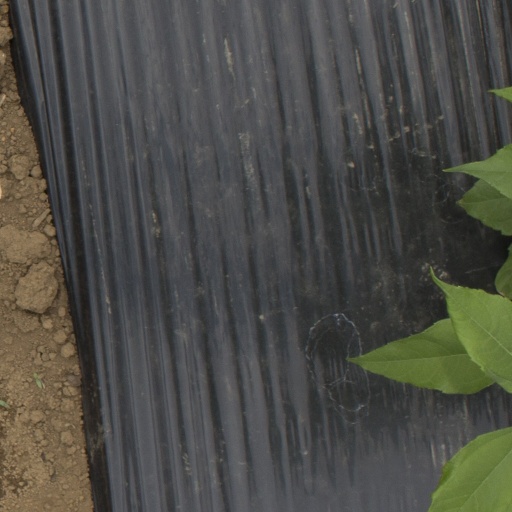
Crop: Jerusalem artichoke